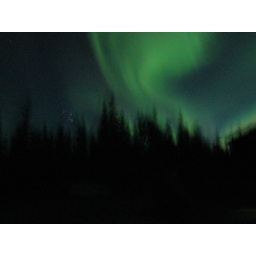
screen saver in the sky